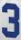
Number: 3